Henrietta Drake-Brockman

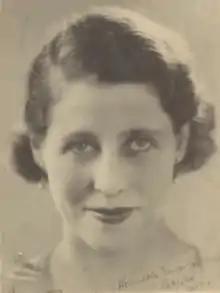
Drake-Brockman in 1944

Henrietta Frances York Jull was born in Perth, Western Australia in 1901 to public service commissioner Martin Edward Jull (1862–1917), formerly of the Department of Works, and his wife Roberta (née Stewart), a medical doctor and social reformer. She was educated in Scotland, her mother's homeland, and at Frensham school for girls in Mittagong. She studied literature at the University of Western Australia and art in Henri Van Raalte's Perth studio. She married Geoffrey Drake-Brockman, then Commissioner for north western Australia, in 1921.